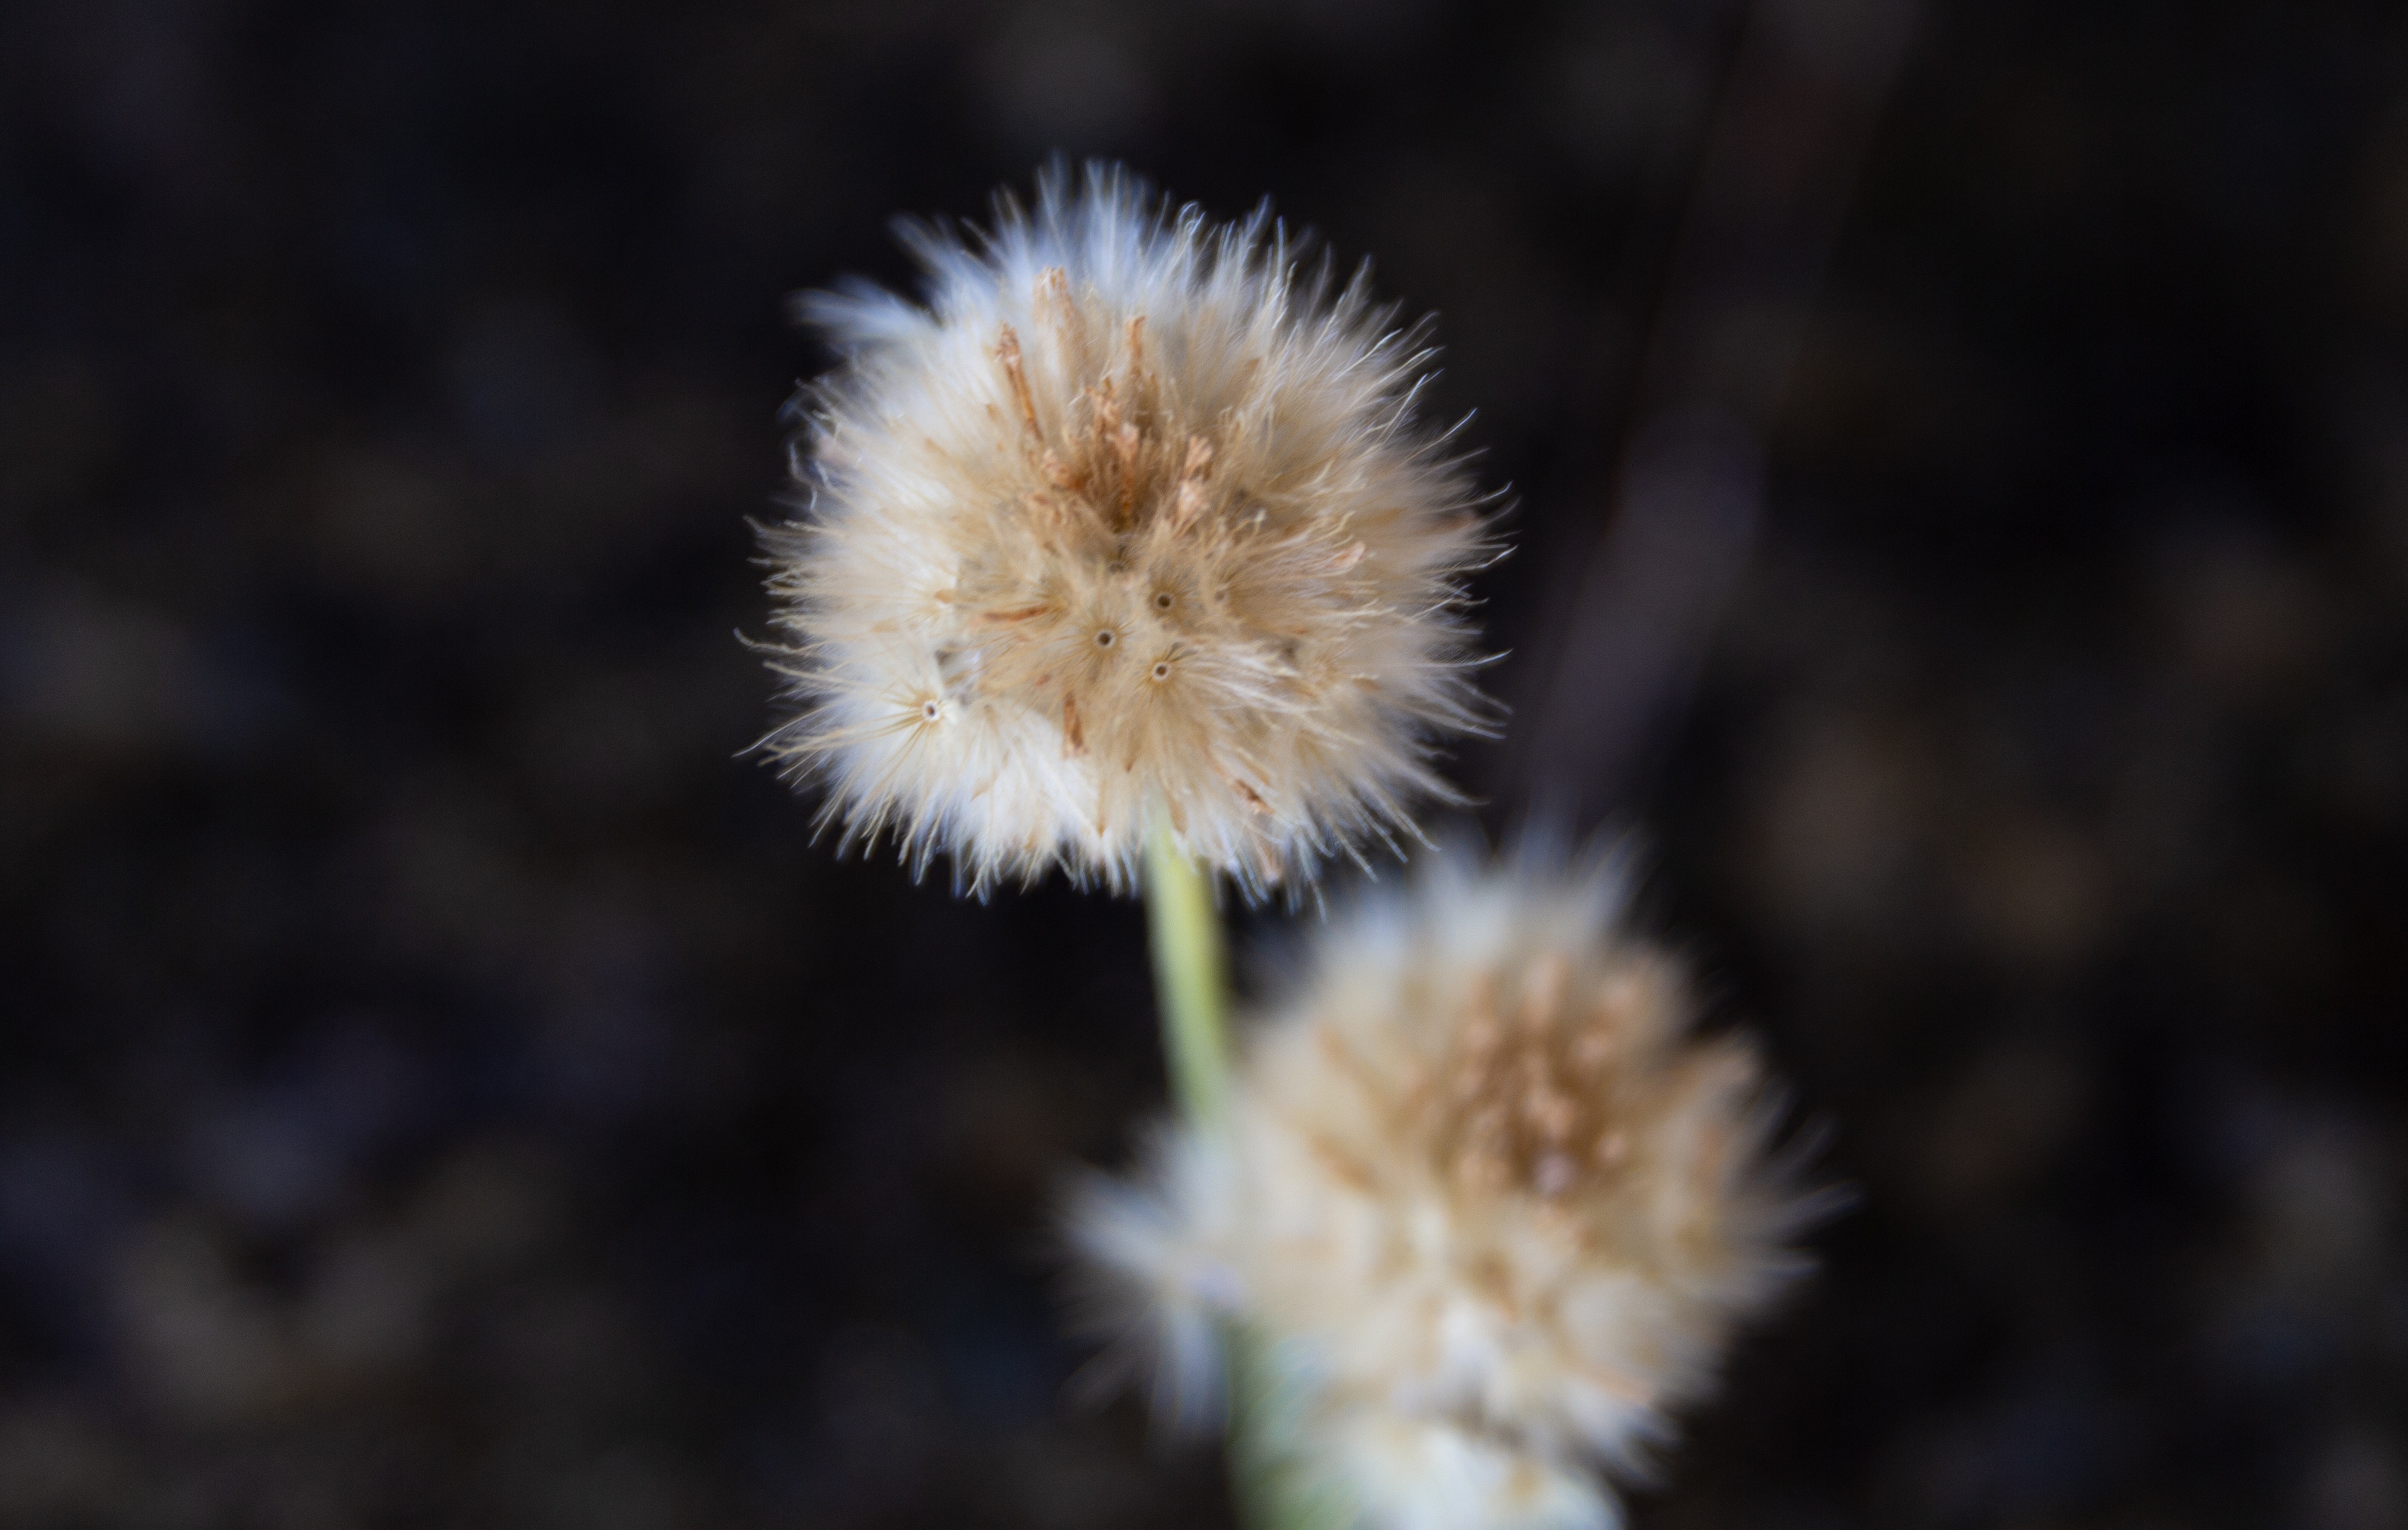
natural, flower, plant, petal, grass, flowering plant, close up, sow thistles, terrestrial plant, pollen, macro photography, daisy family, wildflower, plant stem, Pedicel, herb, wildlife, sedge family